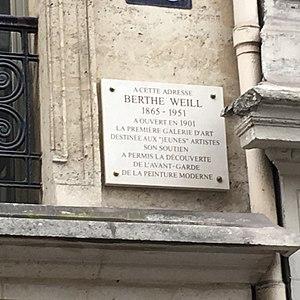
Atelier visite de la Butte Montmartre, 25 rue Victor-Massé, Paris.